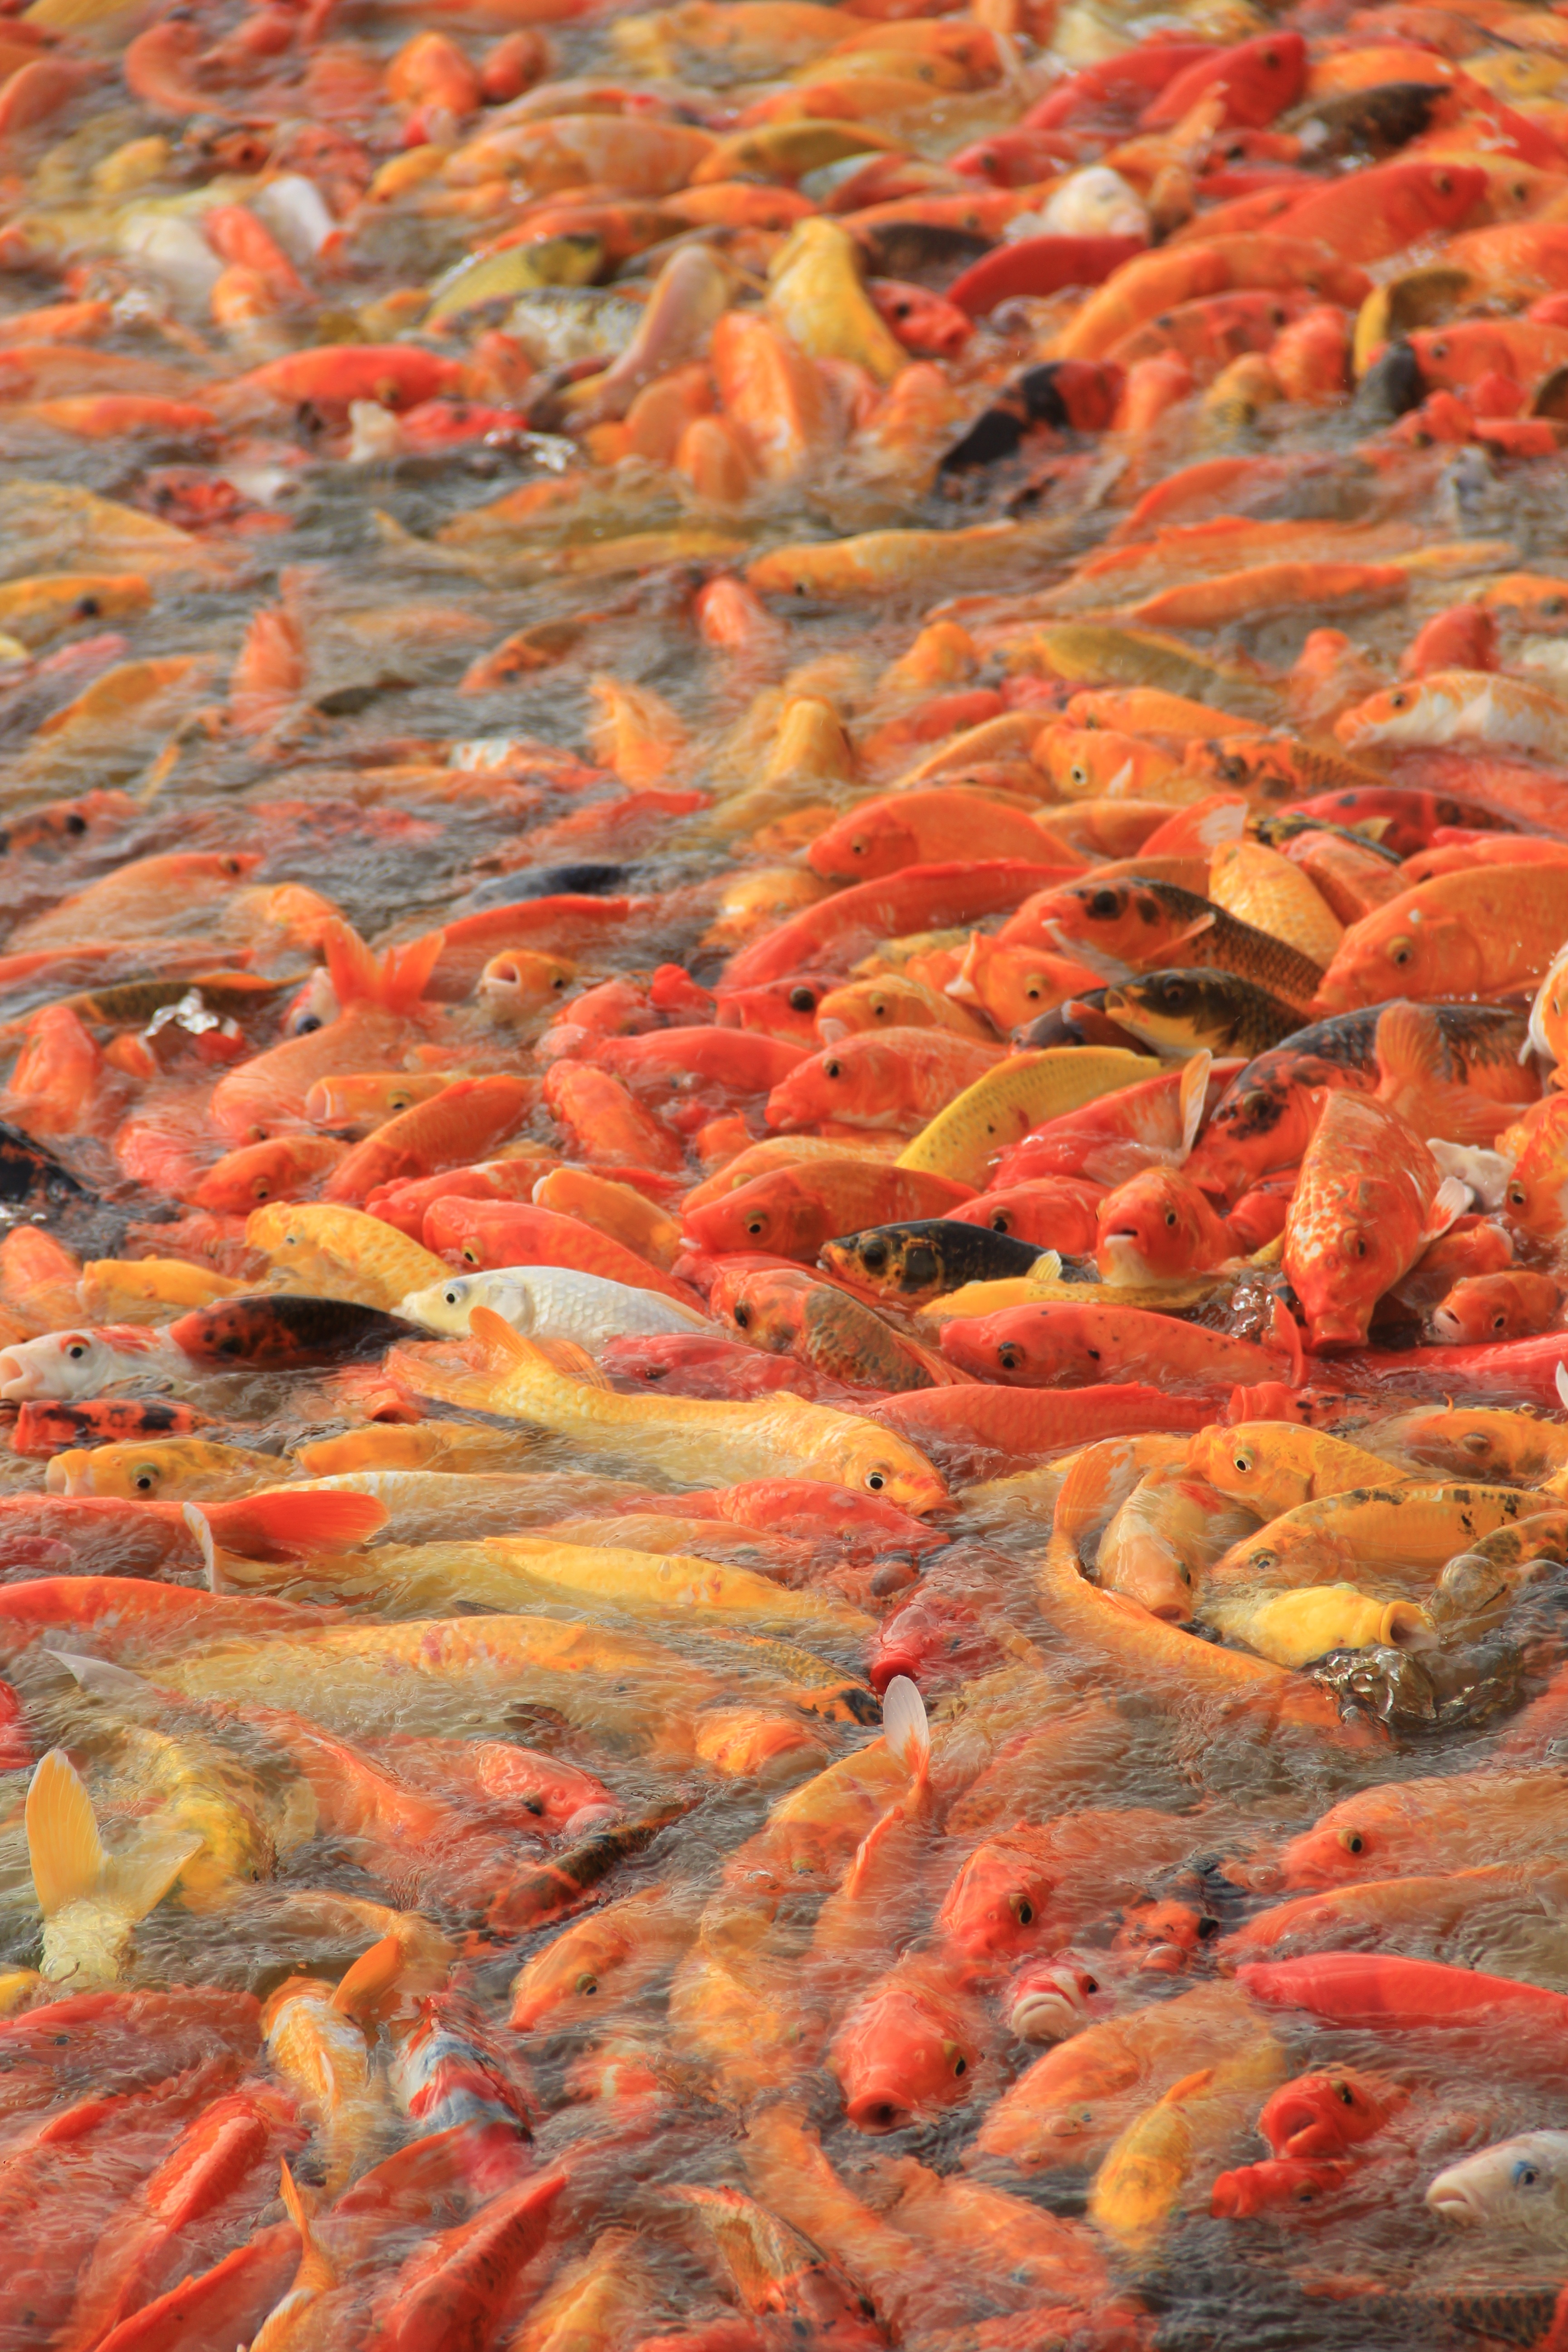
water, leaf, pond, asian, swim, orange, chinese, red, autumn, aquatic, colorful, yellow, fish, season, zen, swimming, gold, japanese, beautiful, koi, carp, luck, fortune, koi fish, geological phenomenon